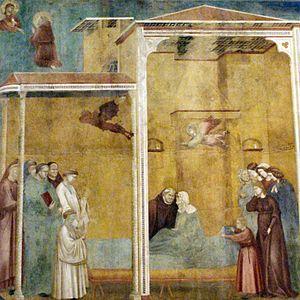
Cette page est une liste des œuvres de Giotto, plus précisément Giotto di Bondone ou Ambrogiotto di Bondone, peintre, un sculpteur et architecte italien du Trecento, dont les œuvres sont à l'origine du renouveau de la peinture occidentale. C'est l'influence de sa peinture qui va provoquer le vaste mouvement de la Renaissance à partir du siècle suivant.